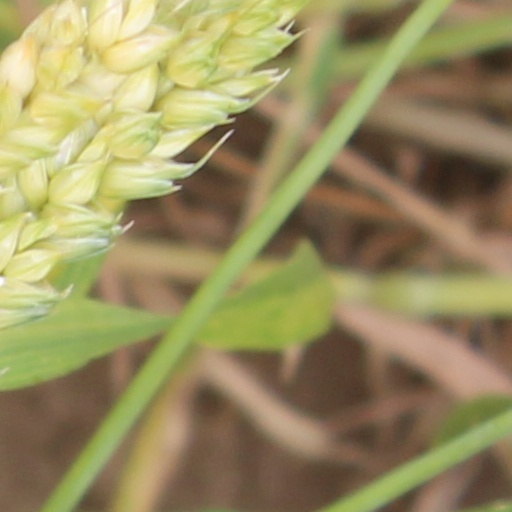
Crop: wheat